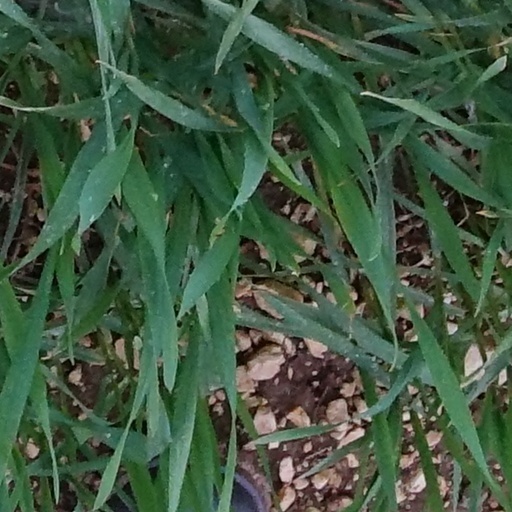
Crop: wheat